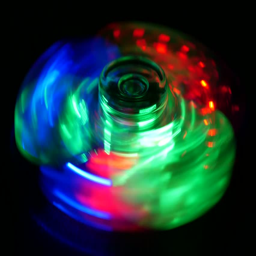
person with blue and red led lights spinning in the dark